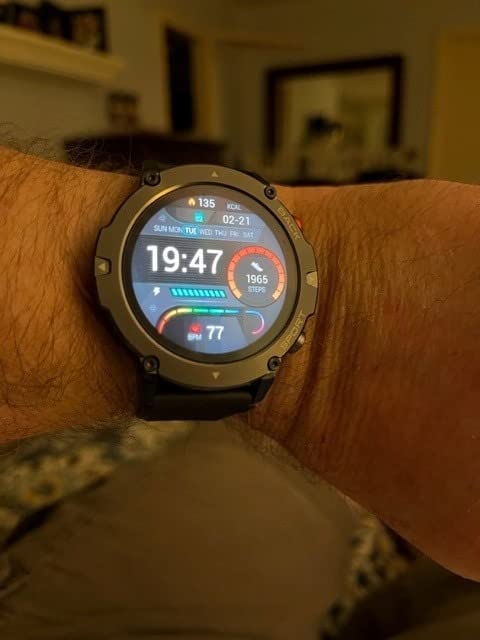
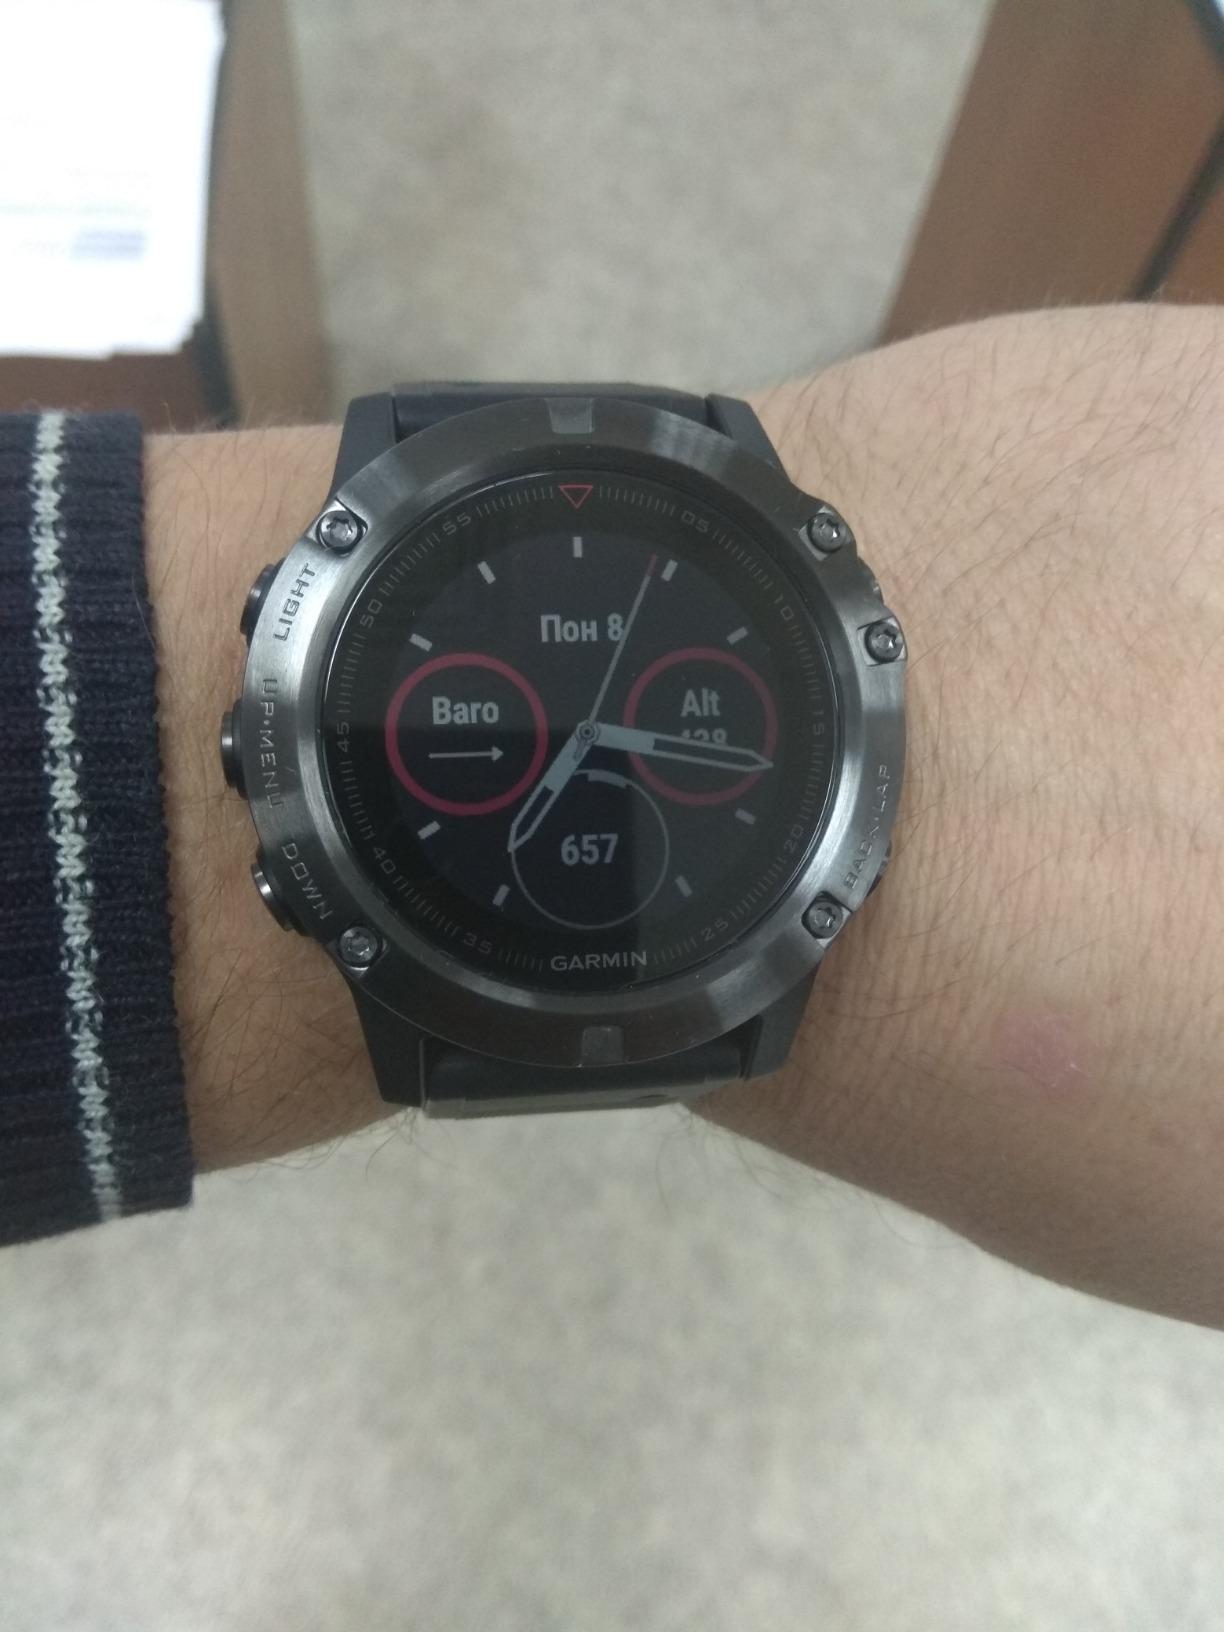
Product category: smartwatch
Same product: no